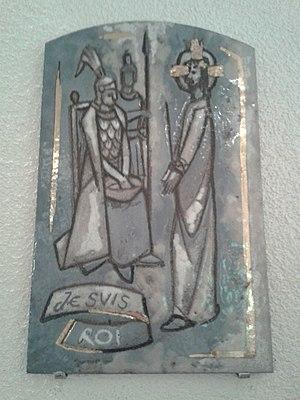
Station 1
L’église Saint-Victor d'Ollon est un édifice religieux catholique situé à Ollon dans le canton de Vaud en Suisse. Il ne faut pas la confondre avec le temple réformé de cette même localité, qui est l'ancienne église médiévale dite de Saint-Victor.